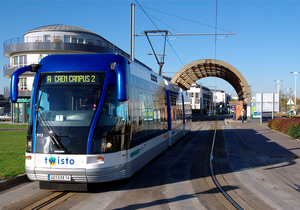
Ifs / Transport
Sporvogn fra Caen i Ifs.
Ifs er en kommune i departementet Calvados i regionen Basse-Normandie i det nordvestlige Frankrig.